Post Bellum

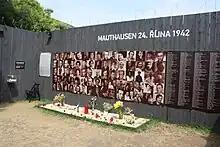
Replica of Mauthausen Concentration camp in Charles Square, Prague, 2012.

Post Bellum has also documented witnesses in other parts of the world, such as the United States, Poland, and Israel. They have partnerships with the Visegrad Fund and the German Foundation Remembrance, Responsibility and Future (EVZ) to record witness testimonies, and, in 2017, began a partnership with Florida International University to document the testimonies of Cuban dissidents.